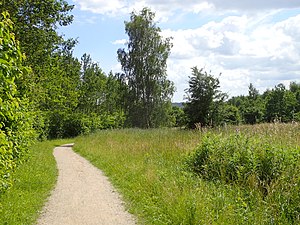
Gellerup Skov
Gellerup Skov med en sti gennem sletten.
Sti gennem Gellerup Skov.
Gellerup Skov er en nyanlagt skov i Aarhus Vest, i den sydlige del af boligkvarteret Gellerup, men adskilt fra det af den stærkt befærdede Silkeborgvej. Skoven dækker 22 hektar og blev plantet som rekreativt område af Aarhus Kommune i 1989. Indtil da blev jorden dyrket med landbrugsafgrøder.